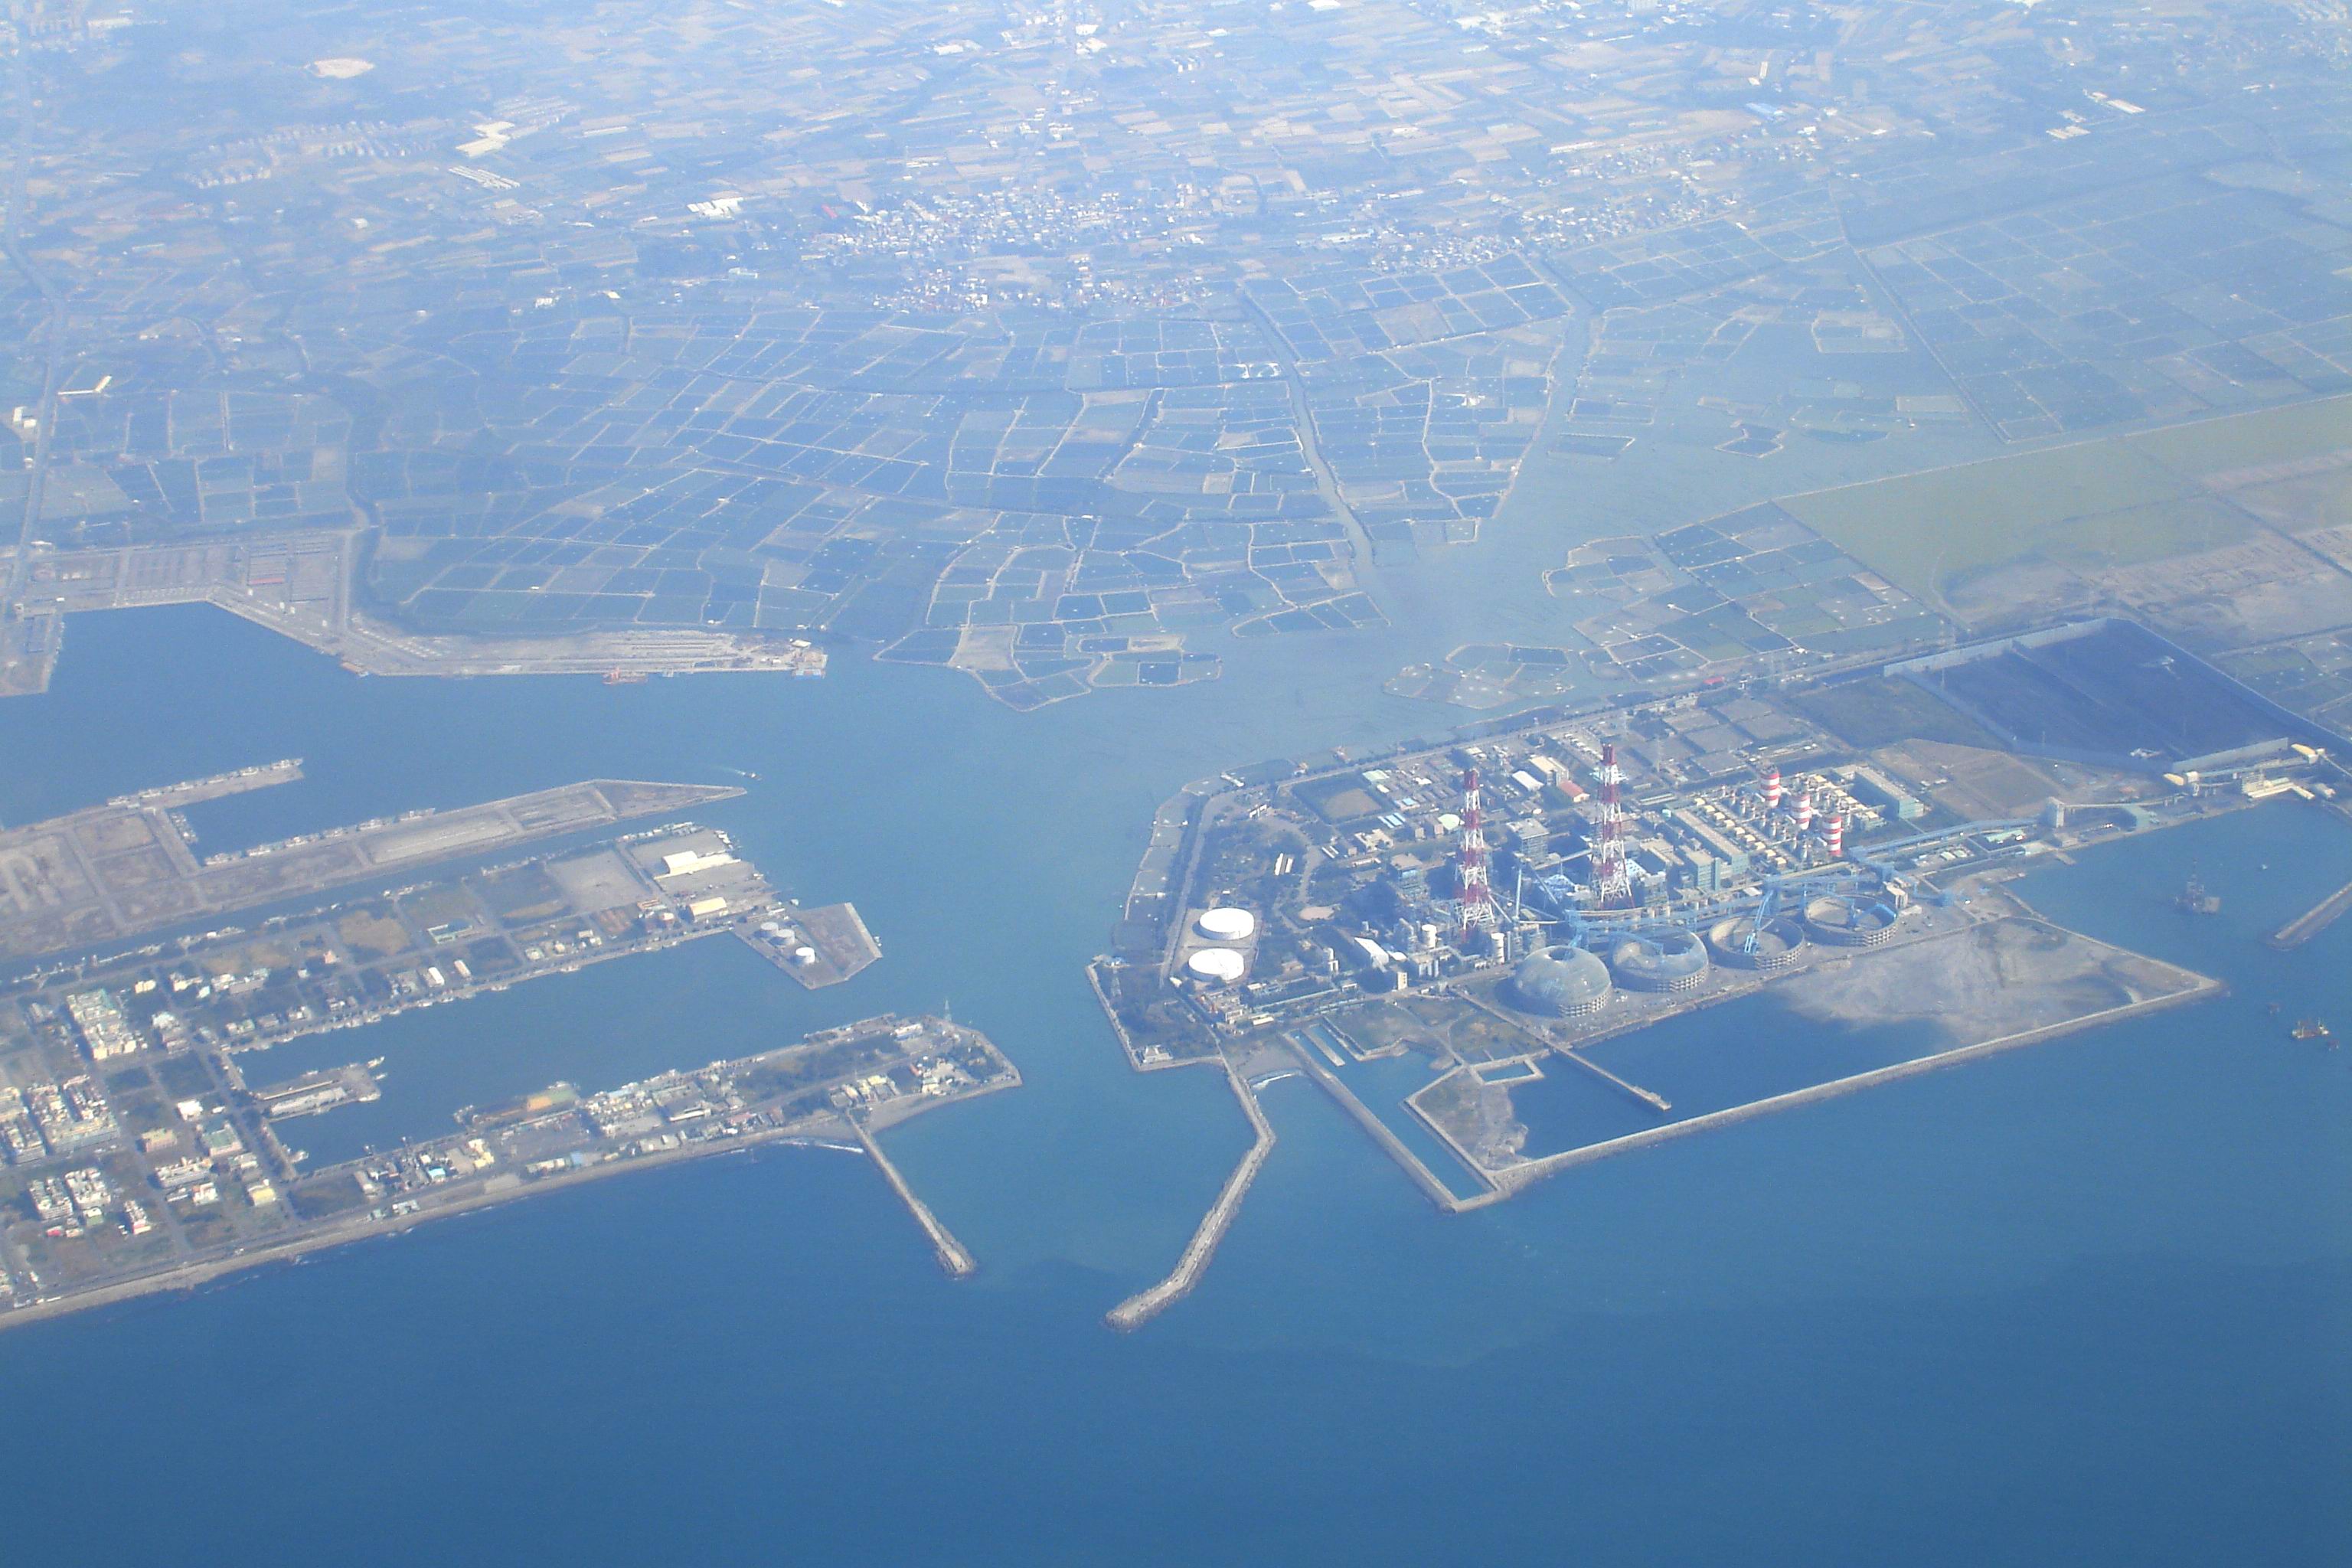
Hsinda Harbor, tainan, harbor, sea, seaside, taiwan, aerial, photograph, aerial photography, bird's eye view, water, water resources, sky, air travel, daytime, urban area, city, landscape, urban design, photography, island, artificial island, airline, channel, aerospace engineering